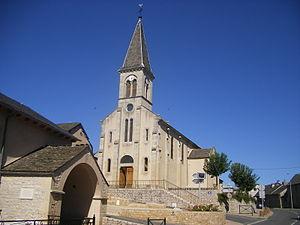
Badaroux est une commune française située dans le département de la Lozère en région Occitanie.